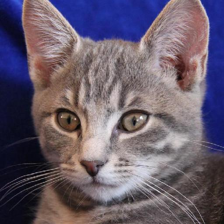
Label: animals